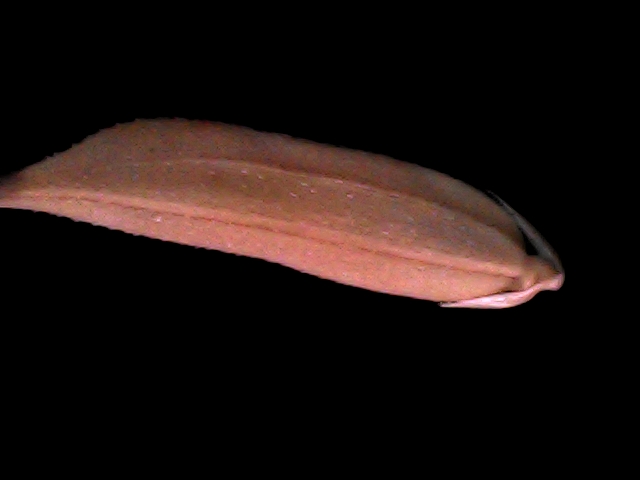
Rice variety: BD70